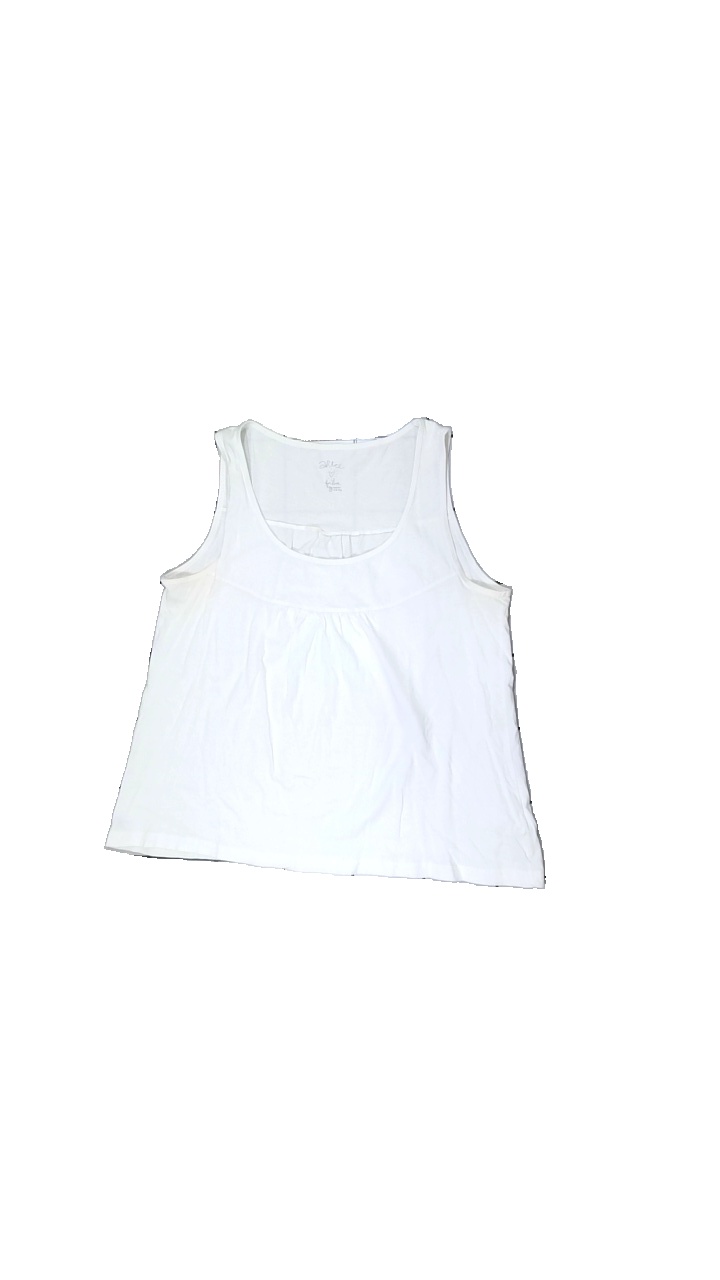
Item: Top (Ladies)
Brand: Kappahl
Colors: White
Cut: C-collar, Loose
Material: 100% cotton
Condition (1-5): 2
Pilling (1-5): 5
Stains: Major
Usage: Recycle
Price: <50